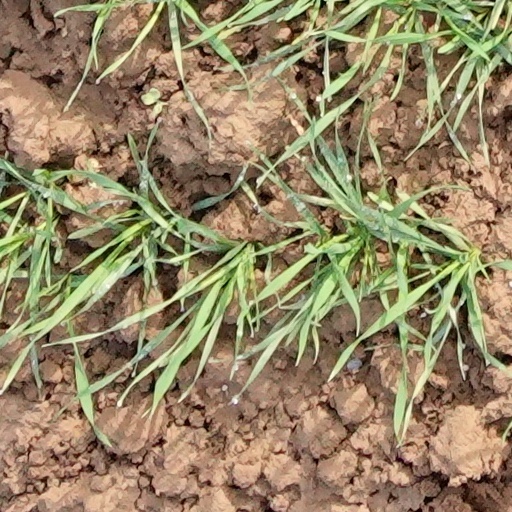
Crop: wheat